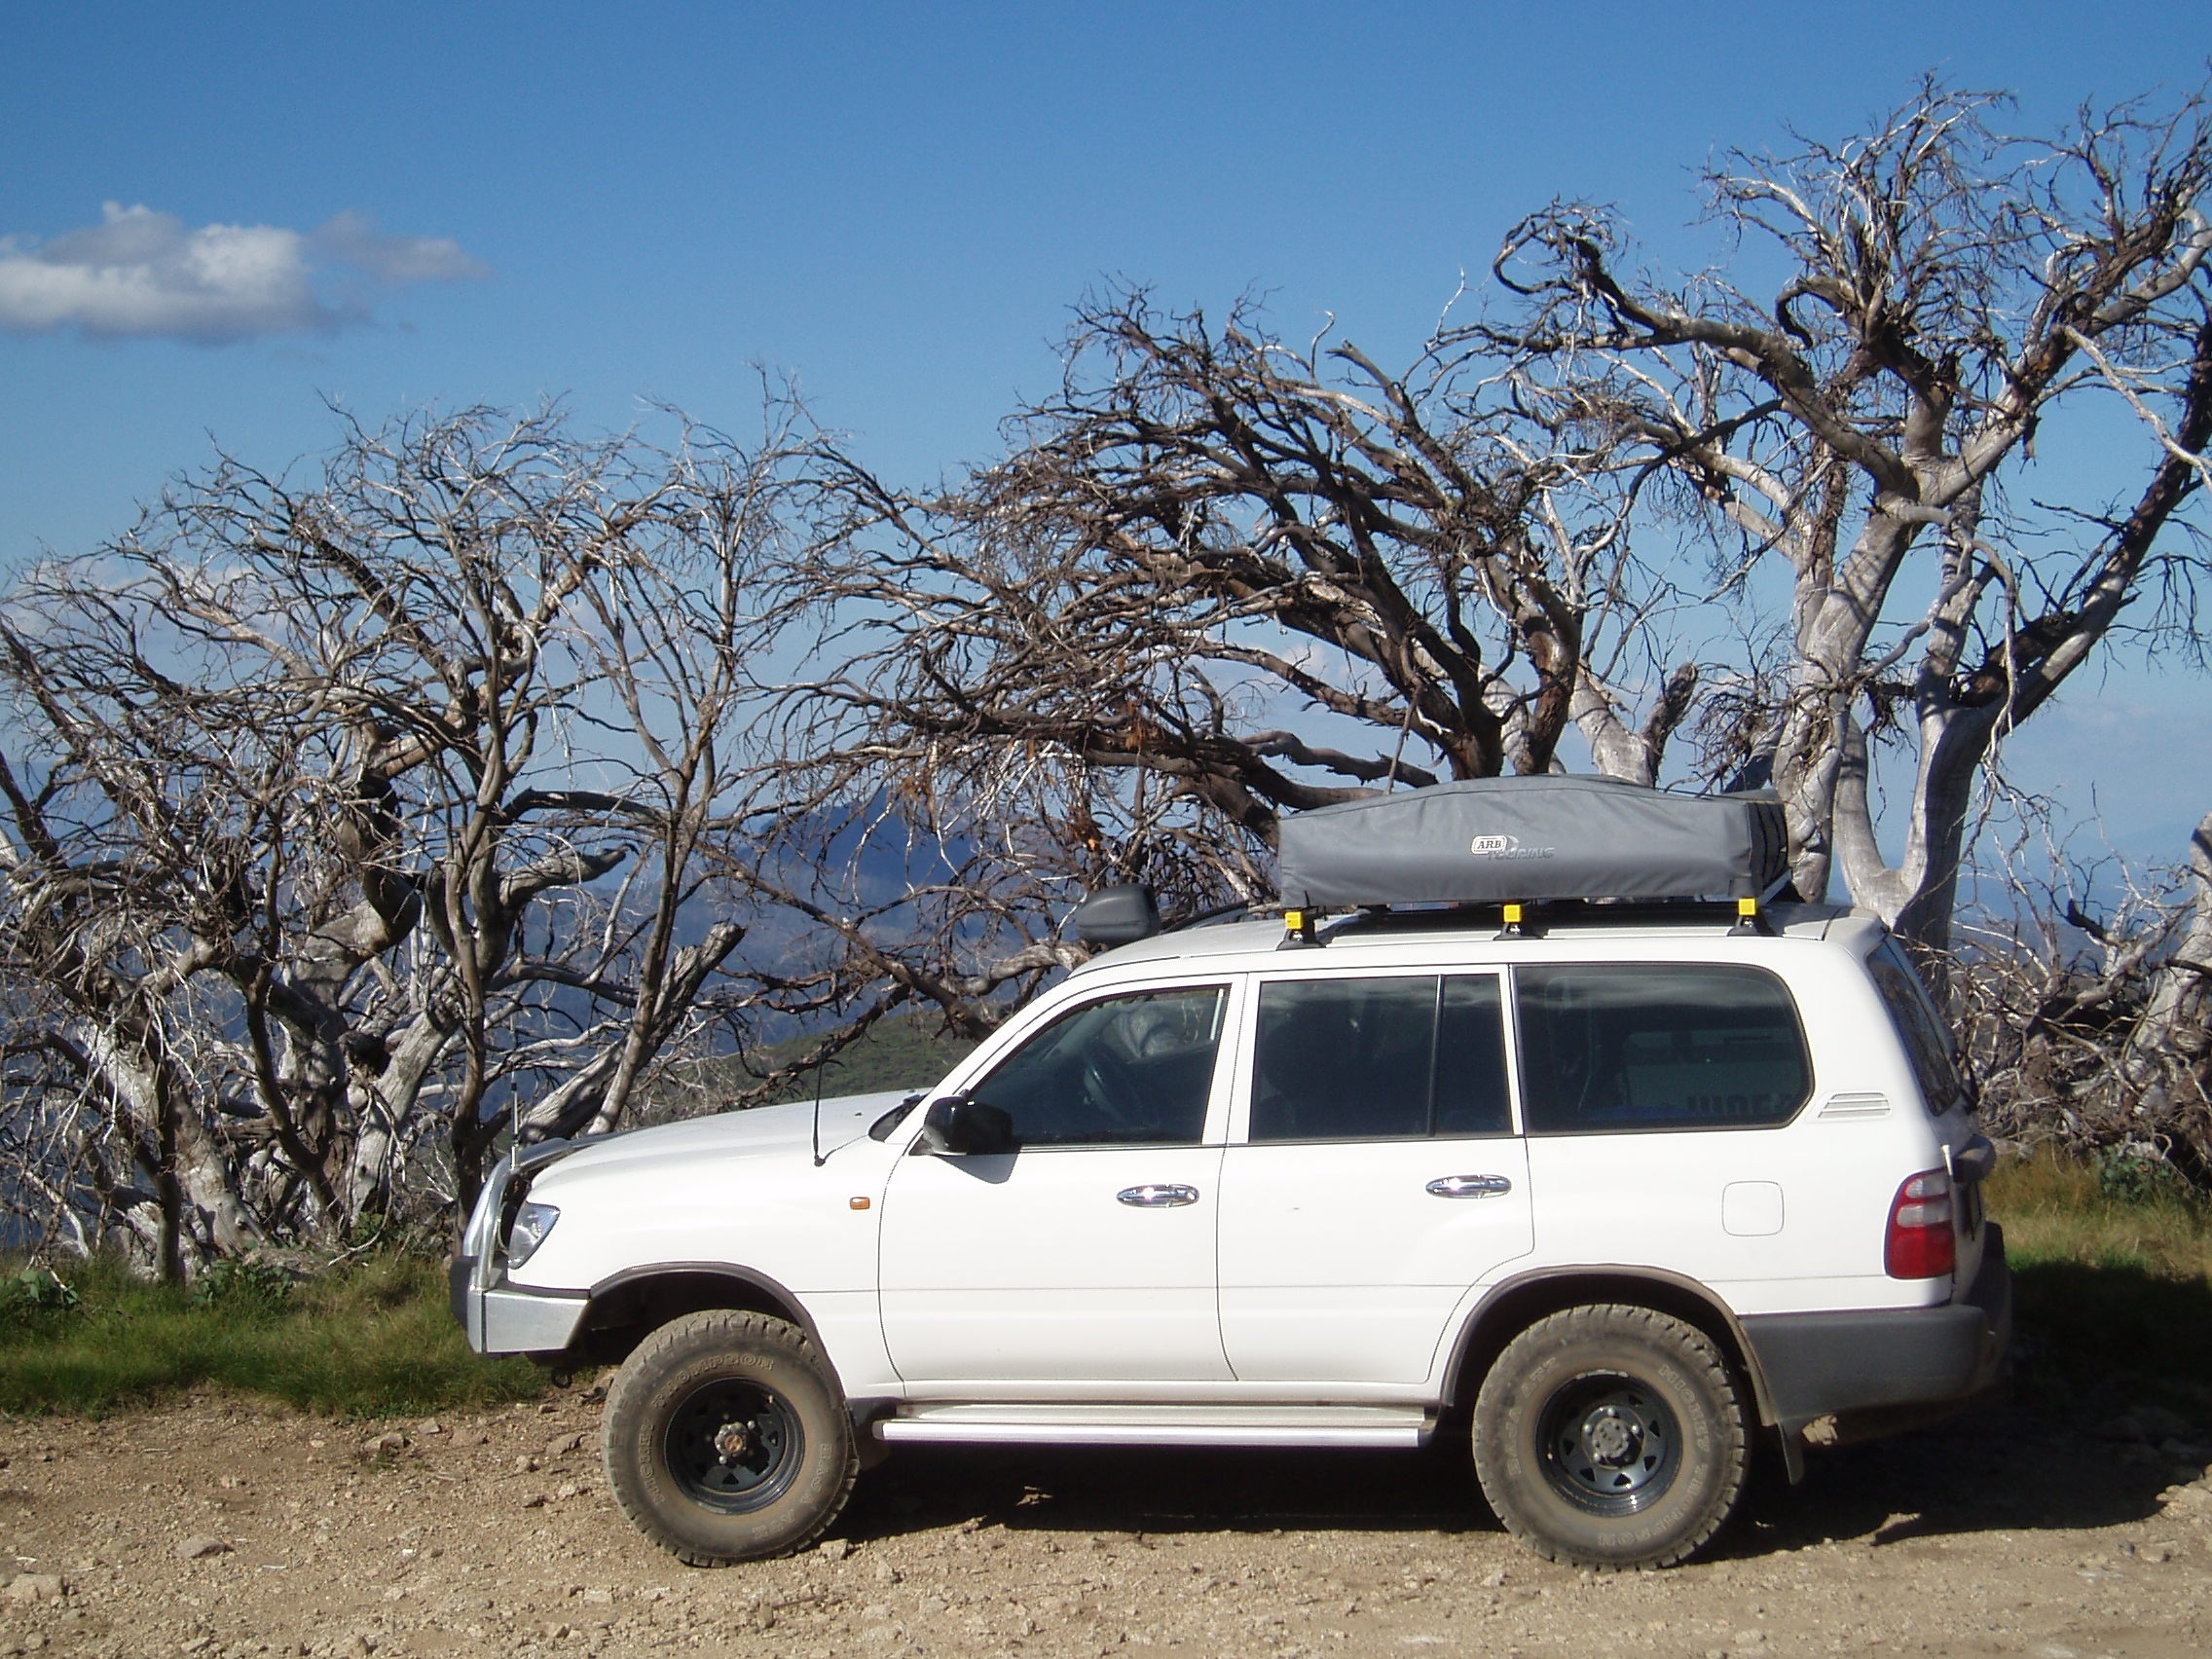
tree, nature, outdoor, car, travel, remote, vehicle, australia, outback, off road vehicle, sport utility vehicle, land vehicle, australian outback, automobile make, automotive exterior, off roading, compact sport utility vehicle, toyota land cruiser, 4xwd, victorian alps